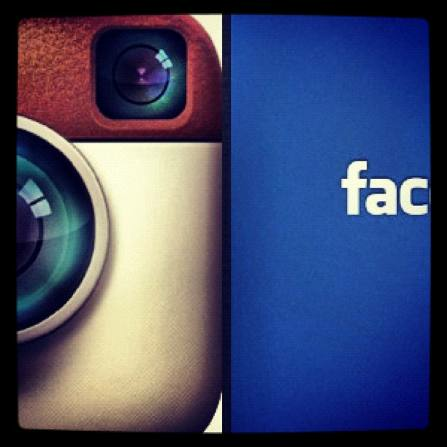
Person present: No